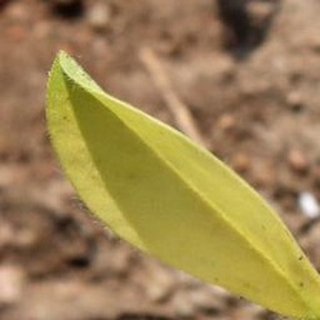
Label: groundnut_nutrition_deficiency